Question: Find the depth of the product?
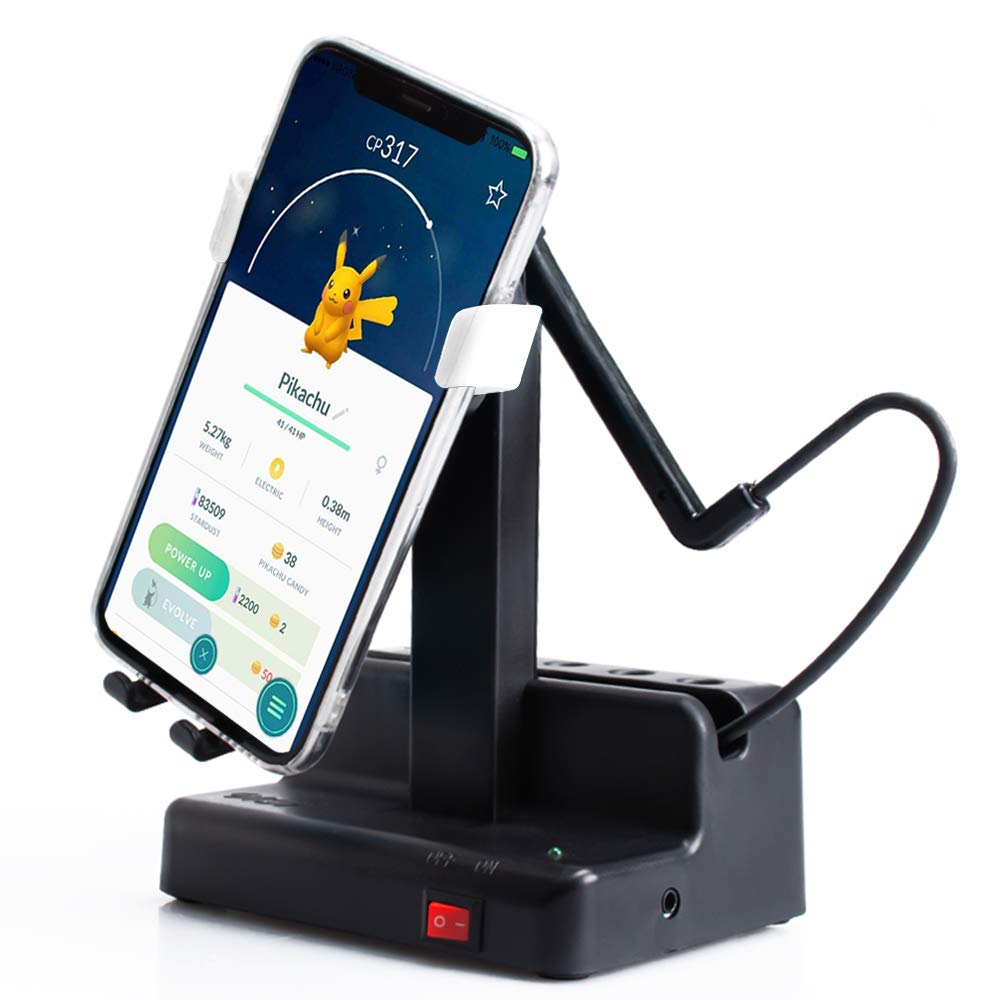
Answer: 0.38 metre